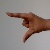
The image shows a hand gesture representing the letter 'Z' in Indian Sign Language.